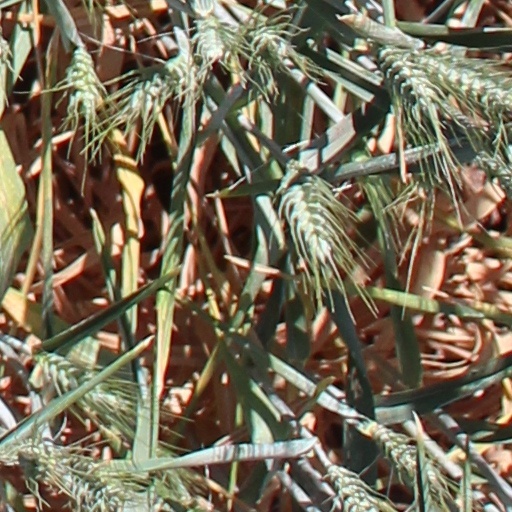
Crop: wheat